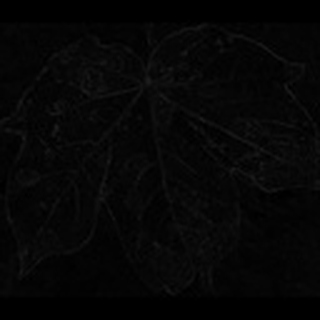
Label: cotton_target_spot